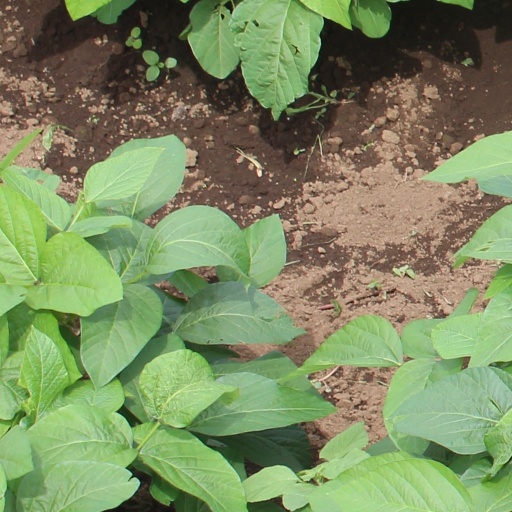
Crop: soybean